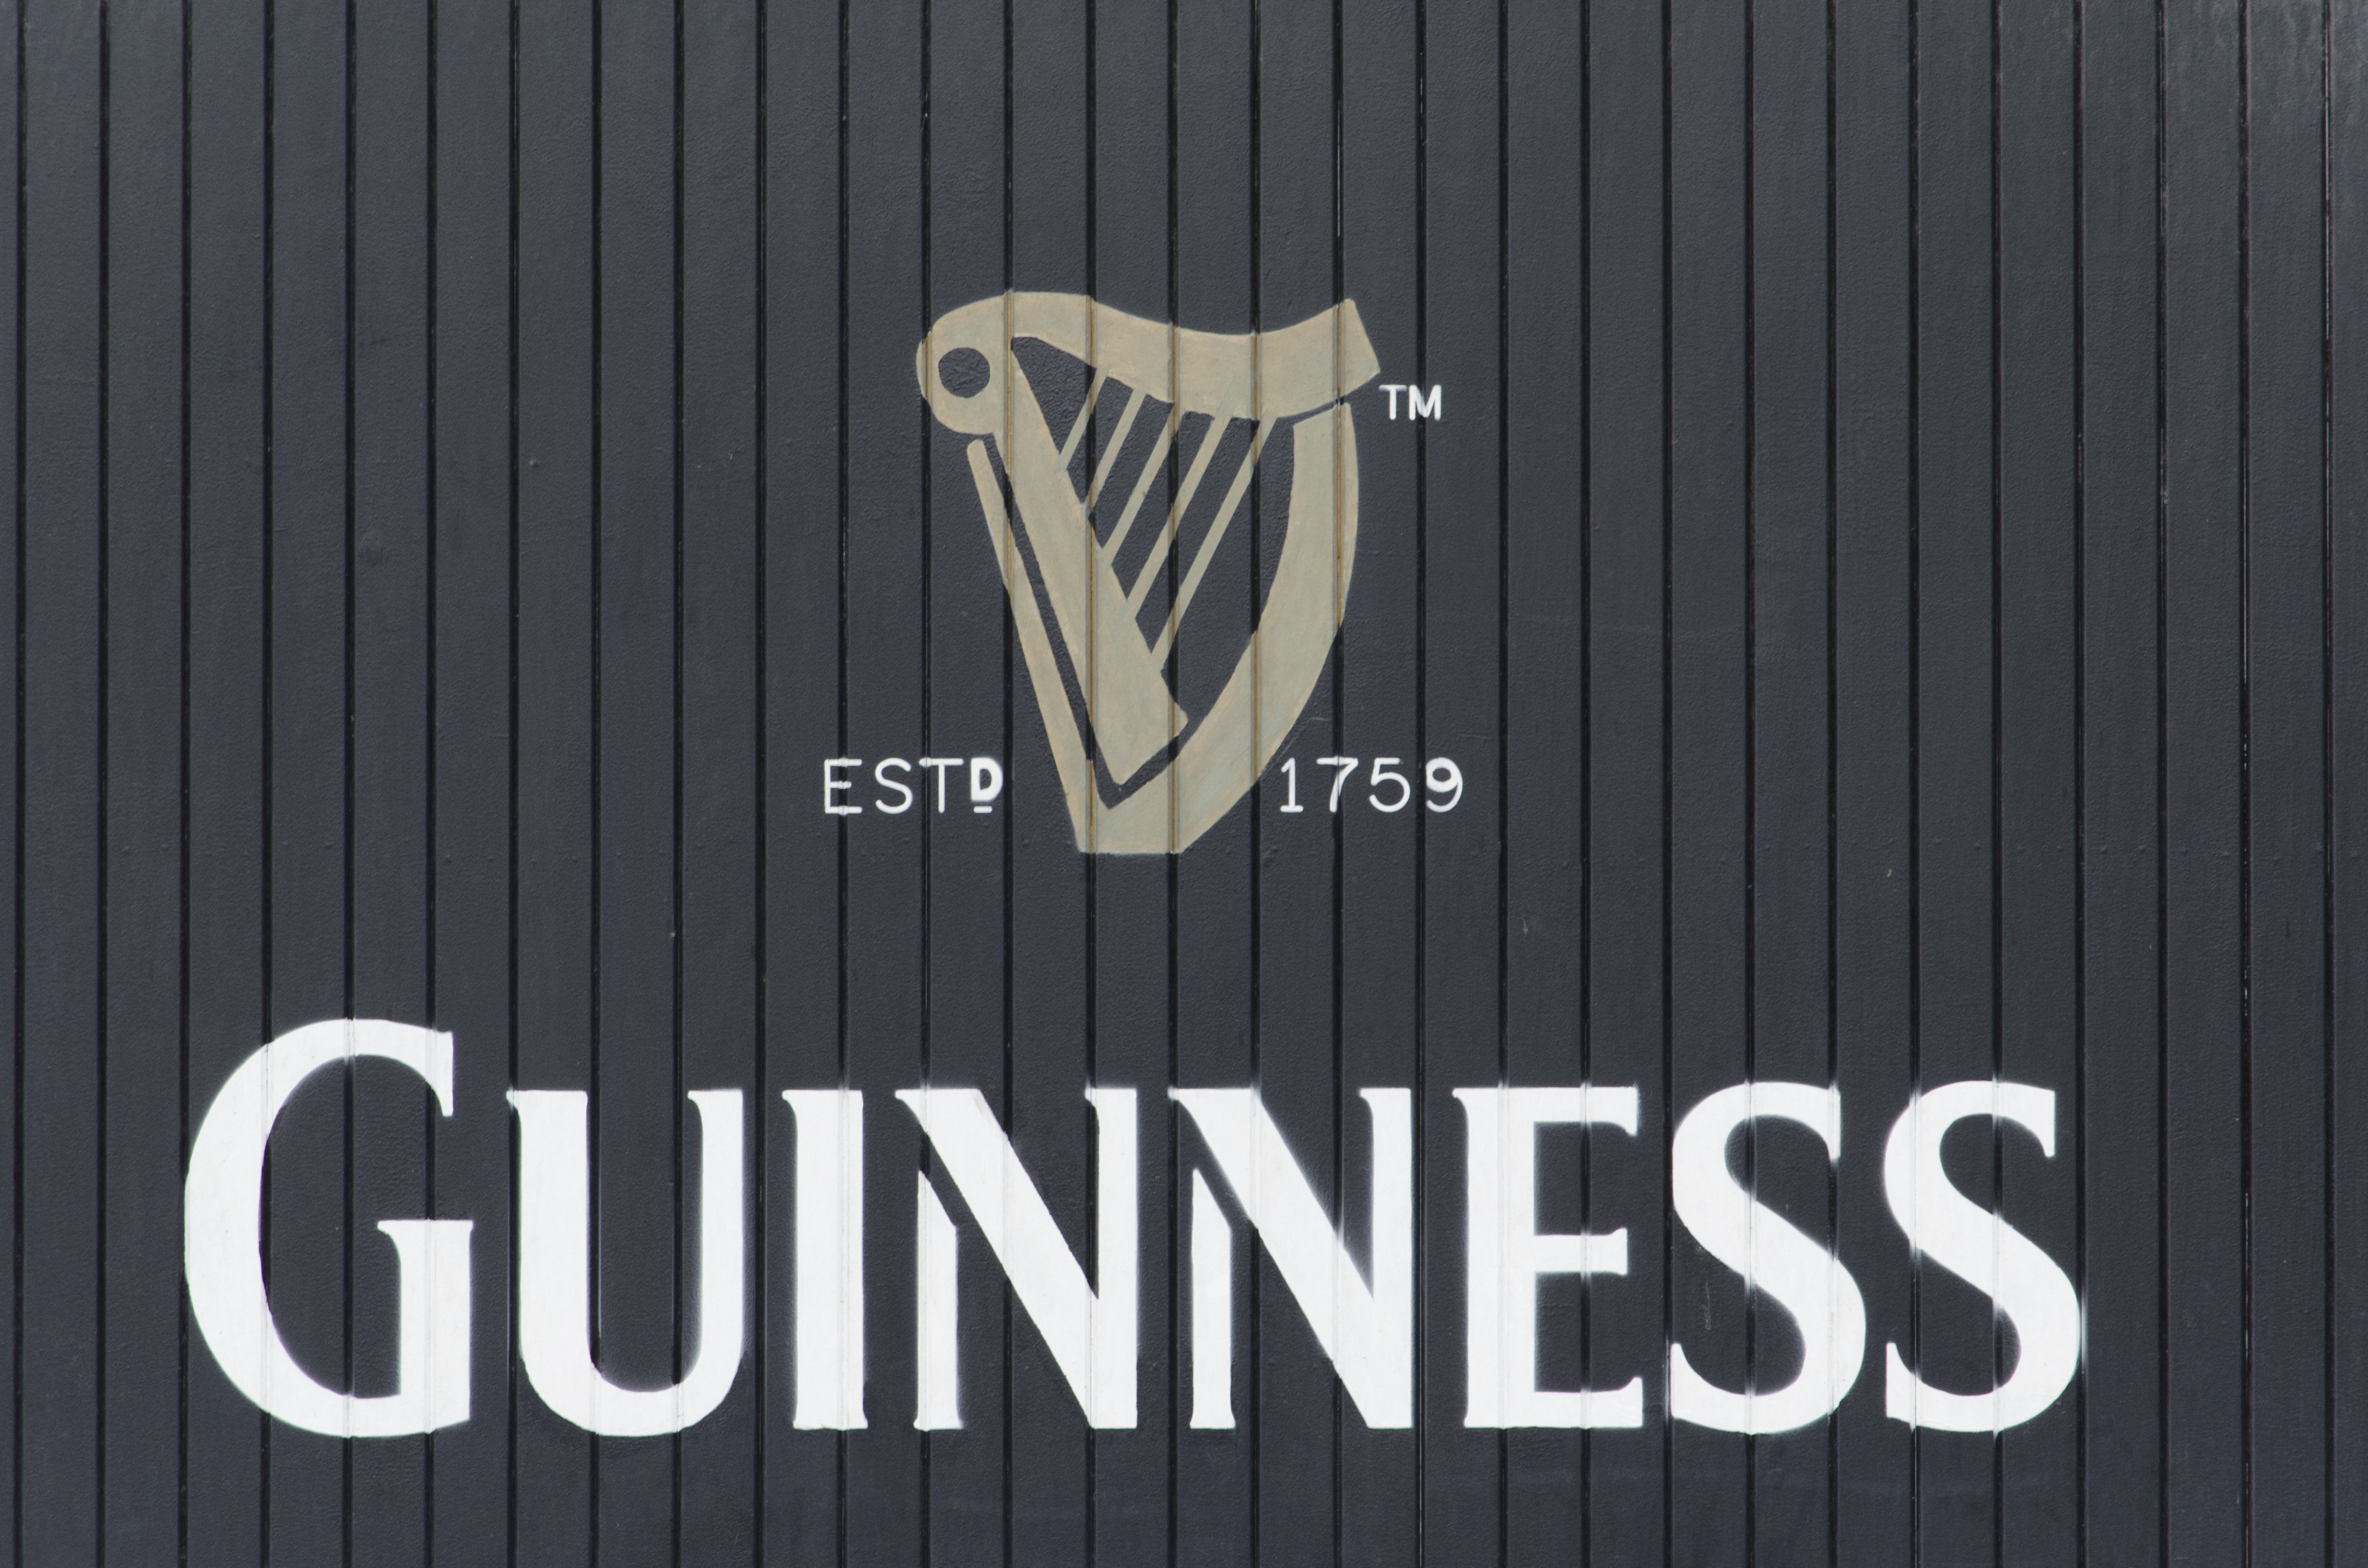
factory, door, beer, brand, font, illustration, logo, text, guinness